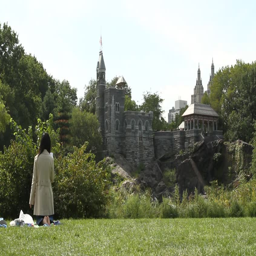
people walk around the park , have fun with the kids and rest